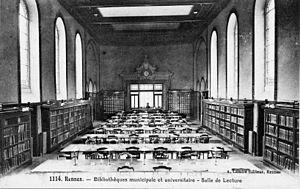
Carte postale
Les bibliothèques de Rennes sont un équipement territorial composé de onze bibliothèques de quartier, gérées par la ville de Rennes, et de la Bibliothèque de Rennes métropole, installée au sein de l'équipement des « Champs libres ». Il existe également d'autres bibliothèques administrées par divers équipements de la ville.